Anna Shchagina

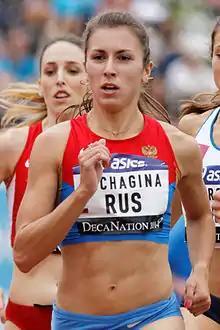
Anna Shchagina at the DécaNation 2014

Anna Shchagina (born 7 December 1991) is a Russian middle-distance runner. She competed in the 800 metres event at the 2014 IAAF World Indoor Championships.